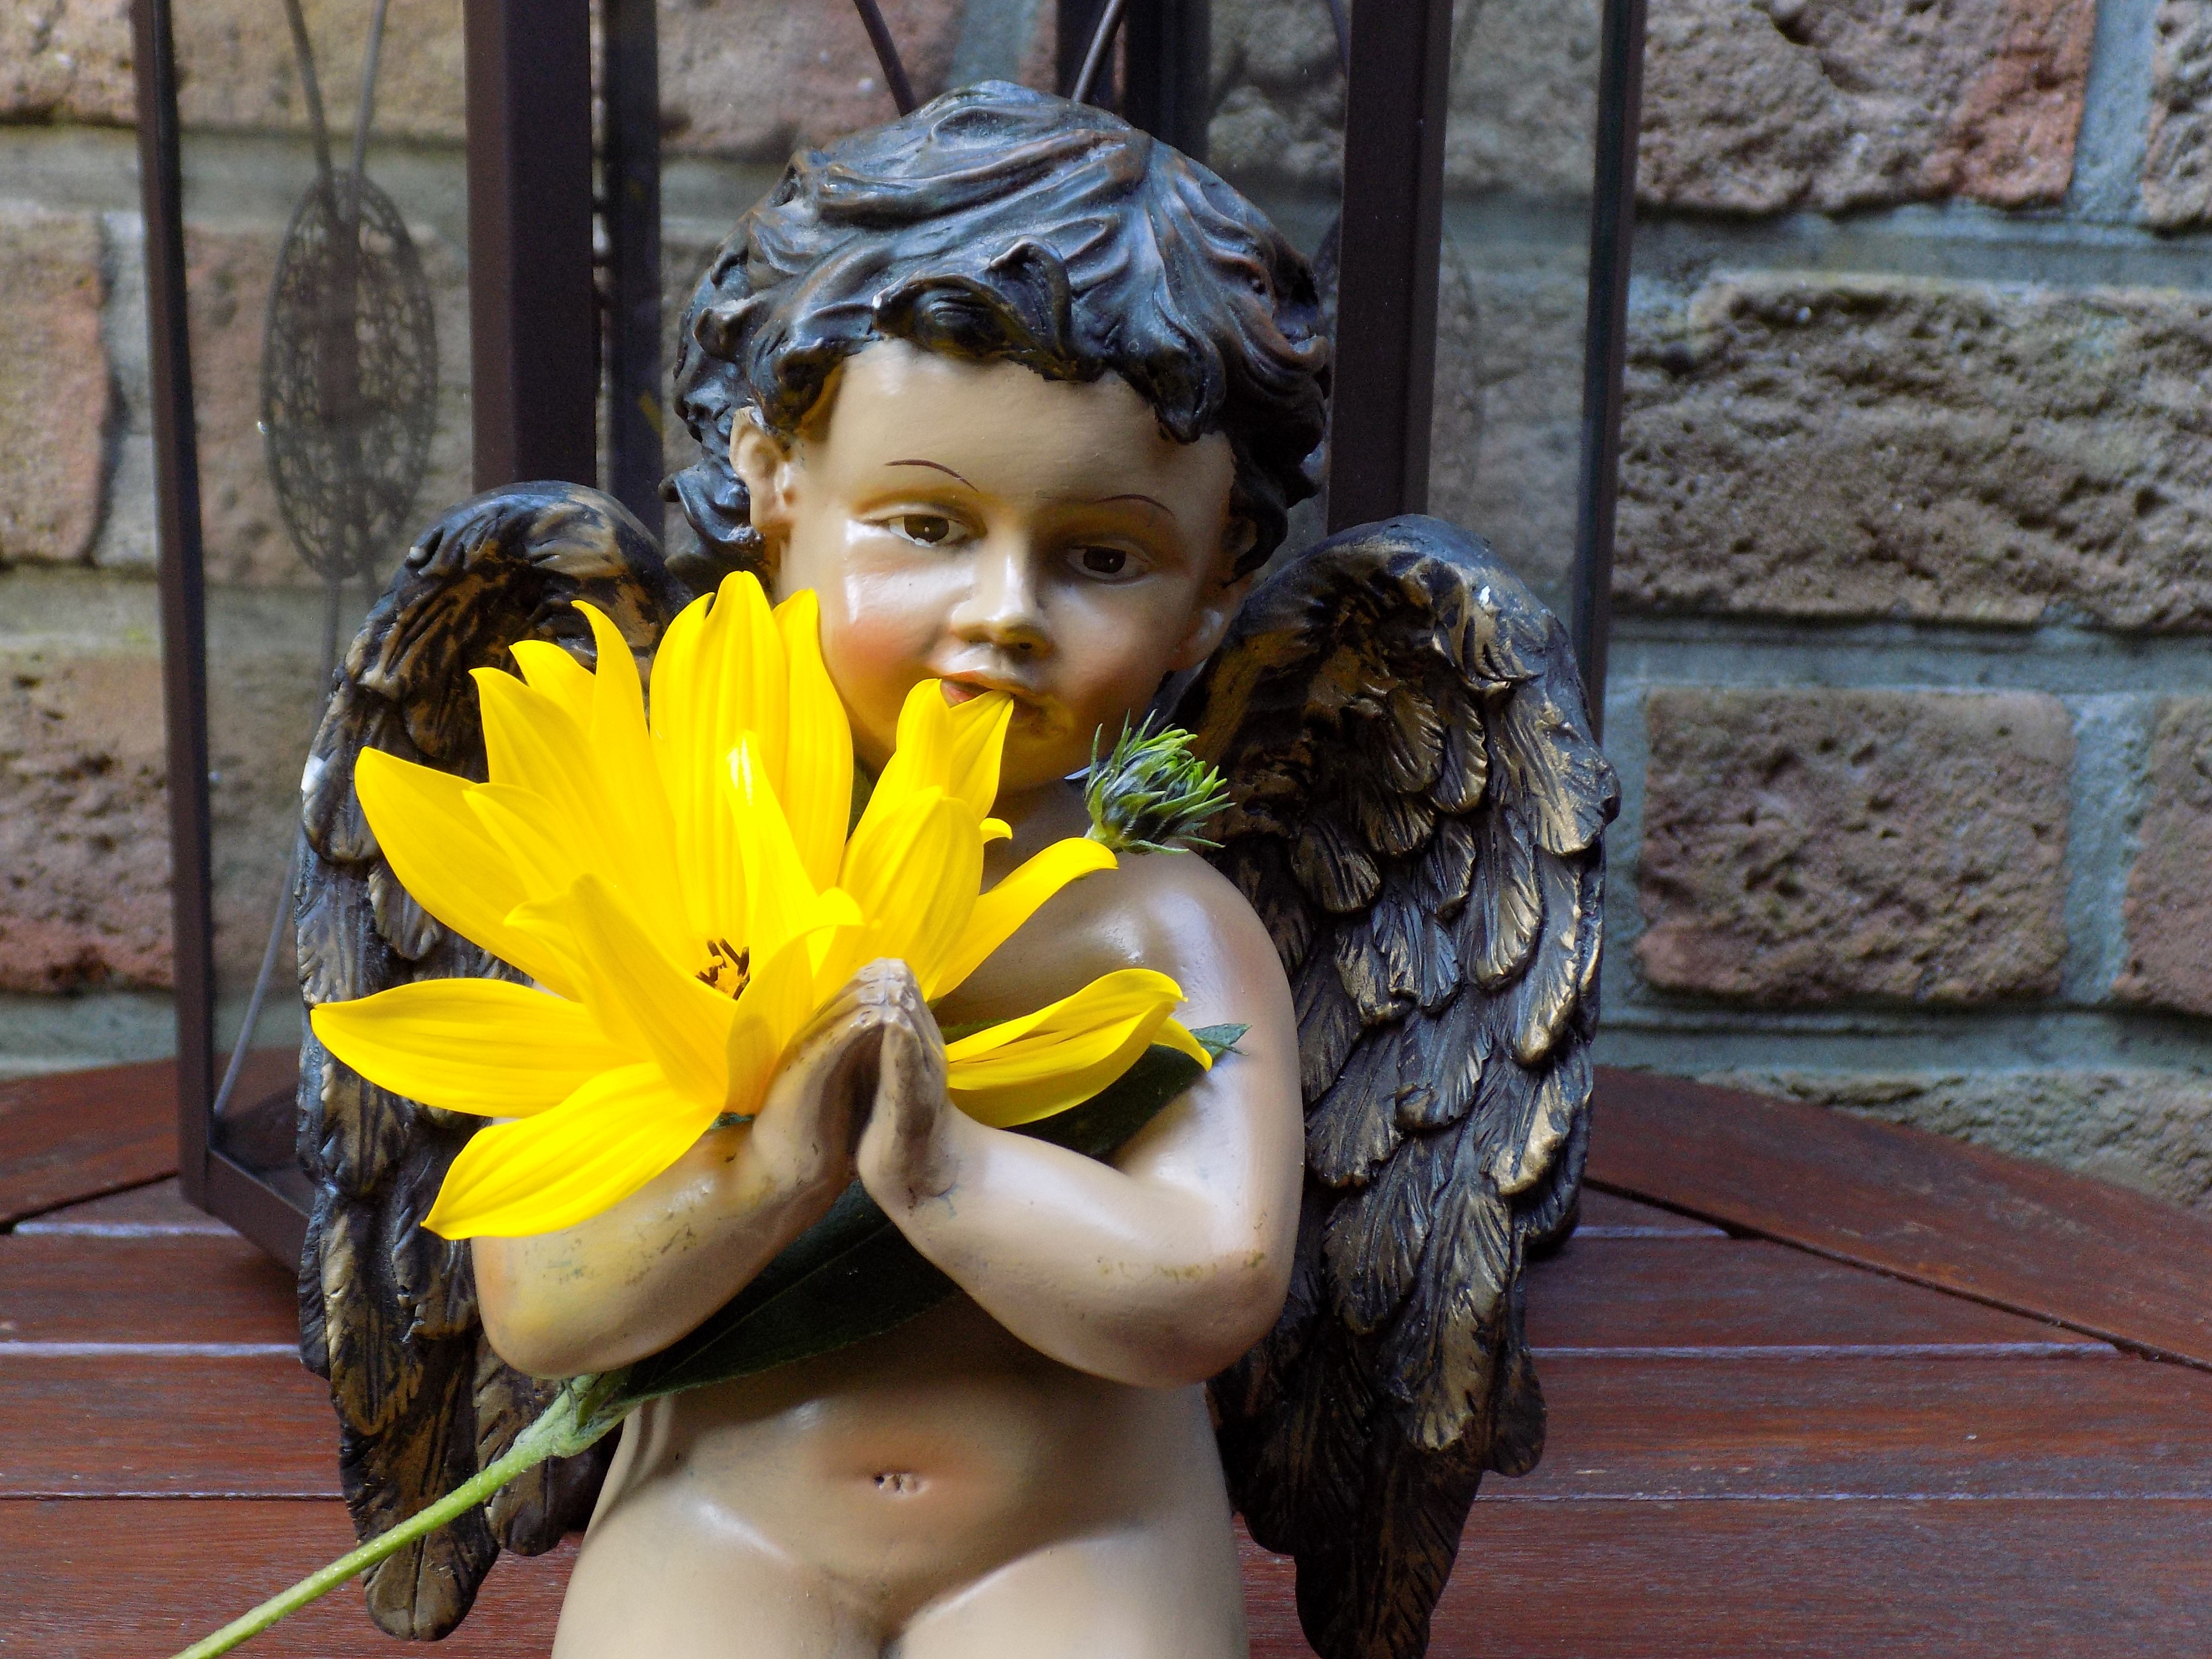
flower, statue, spring, child, clothing, toy, spiritual, fig, angel, faith, hope, protection, costume